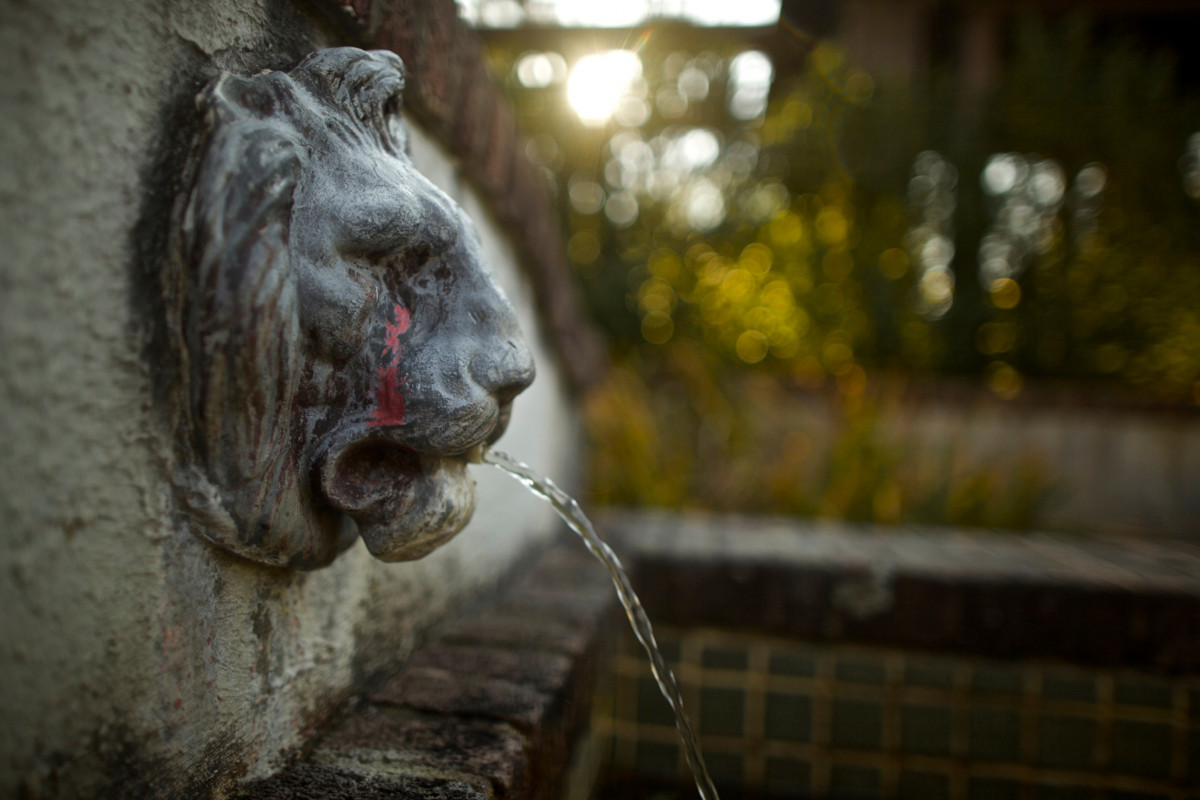
Tags: sculpture, art